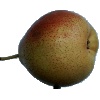
Label: Pear Forelle 1